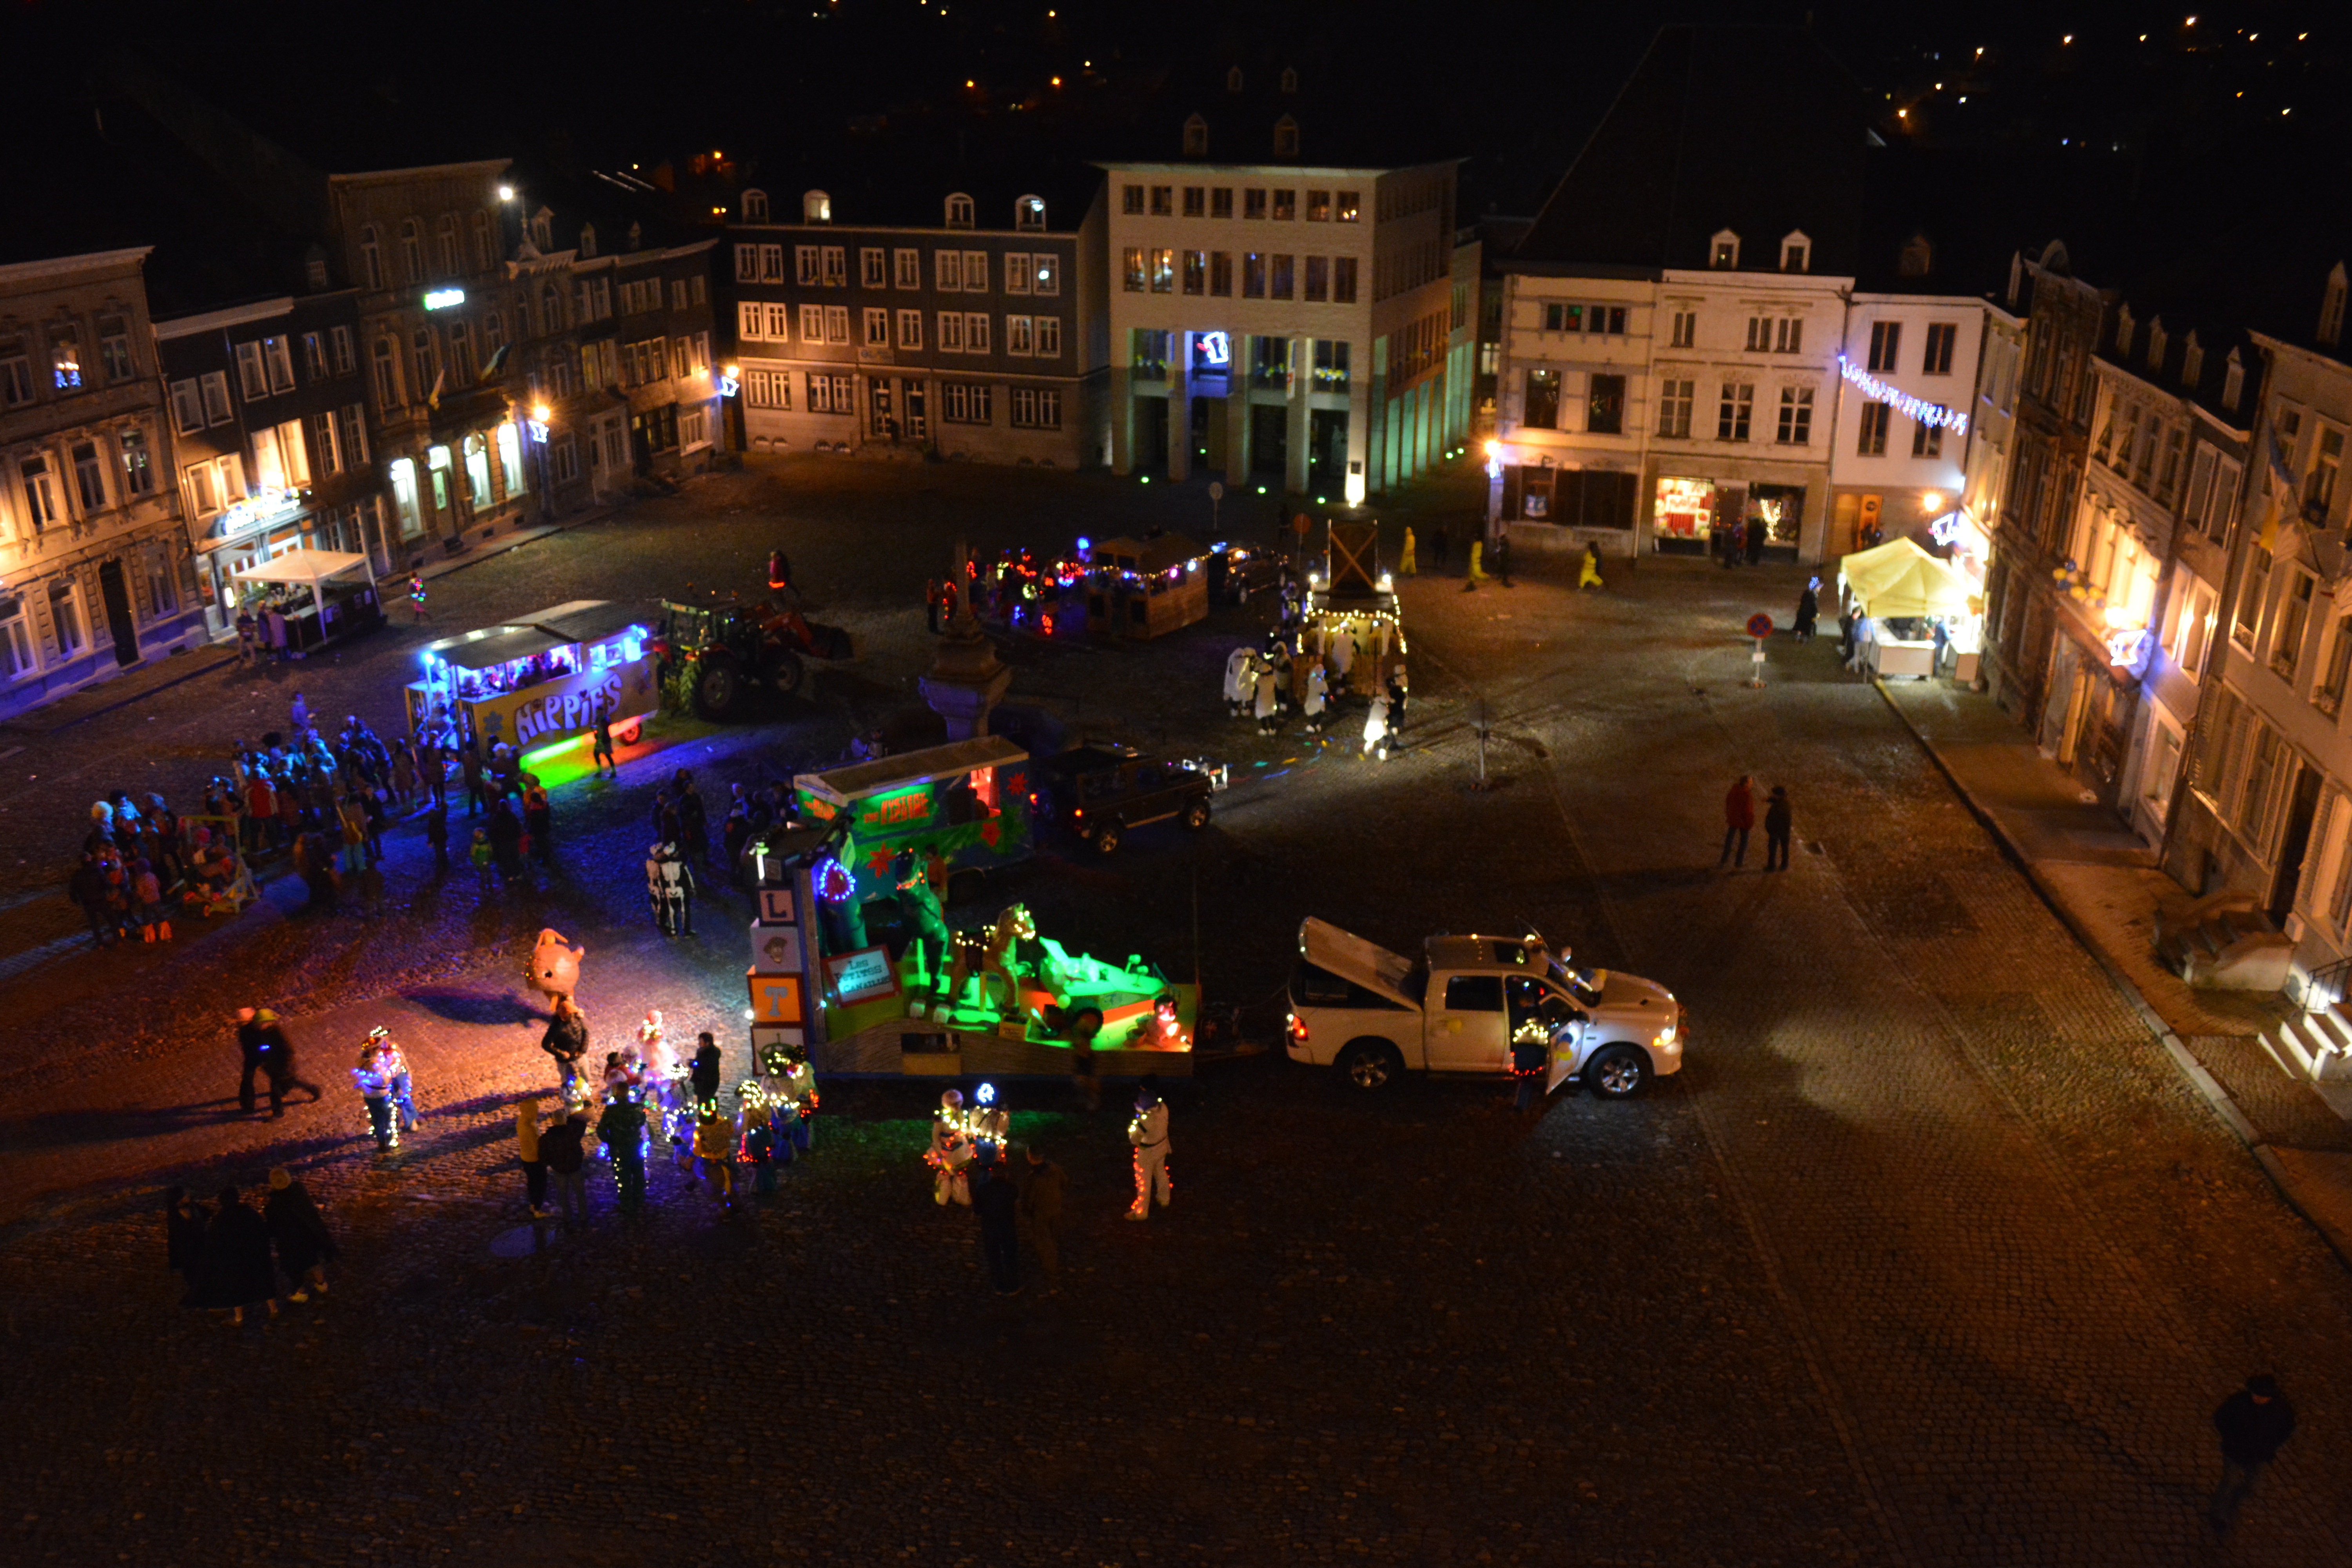
light, night, evening, carnival, christmas, parade, christmas decoration, stavelot, christmas lights